Michael Friedlander (businessman)

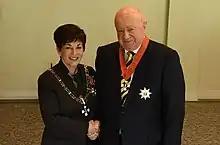
Friedlander in 2016, after his investiture as a Knight Companion of the New Zealand Order of Merit by the governor-general, Dame Patsy Reddy

Friedlander is one of New Zealand's wealthiest people. In the 2010 Queen's Birthday Honours, he was appointed a Companion of the New Zealand Order of Merit, for community services. He was promoted to Knight Companion of the New Zealand Order of Merit, for services to philanthropy, in the 2016 Queen's Birthday Honours.